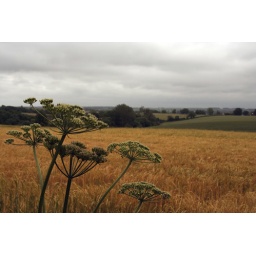
Looking out over a field in Bedfordshire from Cowper's Alcove, with flowers in the foreground.